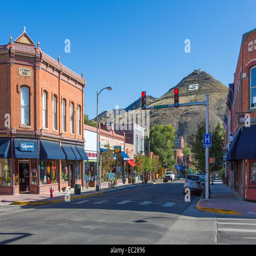
downtown area of historic old city